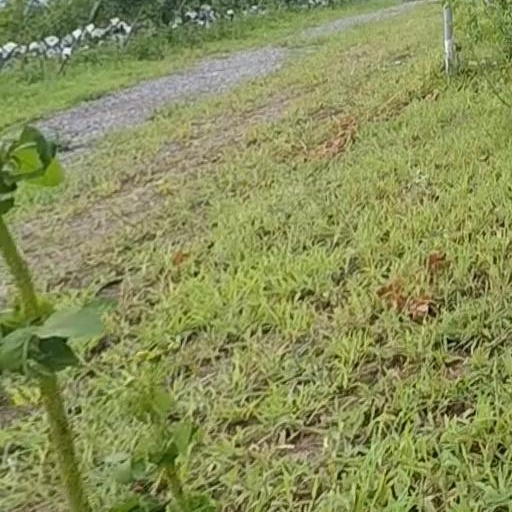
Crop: grape